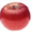
Label: apple